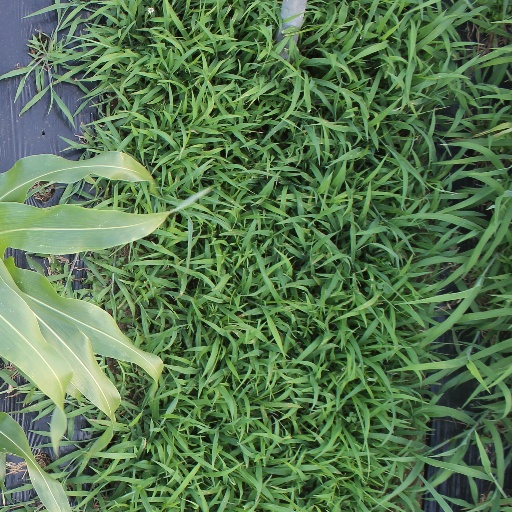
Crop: sorghum